Citizens Financial Group

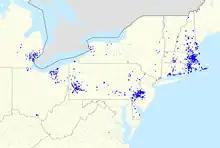
Citizens' branch footprint as of late 2020

Like several other banks, Citizens has agreements with several supermarket chains to locate bank branches in the stores. The greatest number of these are in Pittsburgh-based Giant Eagle stores, most of which were acquired in the acquisition of Mellon Financial Corporation's retail banking division. Citizens also operates branches inside many Stop & Shop and Shaw's stores in New England. One unique aspect at Citizens branches inside supermarkets is full-service banking from 10 a.m. to 3 p.m. on Sundays; historically, USA banks were often closed on Sunday and even Saturdays.